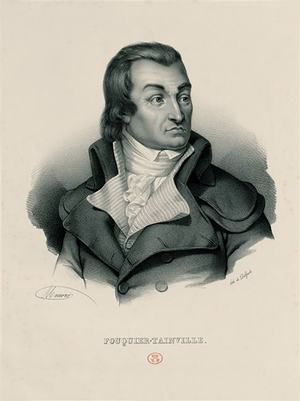
Antoine Quentin Fouquier de Tinville, dit Antoine Fouquier-Tinville (1746-1795)
Les carmélites de Compiègne sont seize religieuses carmélites condamnées à mort en juillet 1794 par le Tribunal révolutionnaire pour motif de « fanatisme et de sédition ». Arrêtées et condamnées sous la période dite de la Terreur, elles avaient, deux ans auparavant, fait le vœu de donner leur vie pour « apaiser la colère de Dieu et que cette divine paix que son cher Fils était venu apporter au monde fût rendue à l'Église et à l'État ». Leur mort paisible sur l'échafaud impressionna les foules. Elles ont été béatifiées en 1906.
L'histoire sur le territoire de la future Picardie, créée à la fin du XVᵉ siècle, remonte au Paléolithique, époque où les hommes de la Préhistoire s'installèrent sur les terrasses alluviales de la vallée de la Somme. Elle se poursuivit au Néolithique, époque où l'on se sédentarisa et cultiva la terre. À l'âge du fer, les Celtes vinrent s'installer dans cette région puis ce fut la conquête romaine et l'entrée de ce territoire dans l'histoire écrite. Avec les invasions barbares du Vᵉ siècle, une nouvelle période commença, le Moyen Âge, mais ce n'est qu'à la fin du XIᵉ siècle que le mot « Picard » apparut pour la première fois dans un texte : Guillaume le Picard mourut au cours de la Première croisade, en 1098. « Picard » désigna des hommes avant de désigner un territoire. Au XIIIᵉ siècle, il y avait une « nation picarde » à l'Université de Paris.